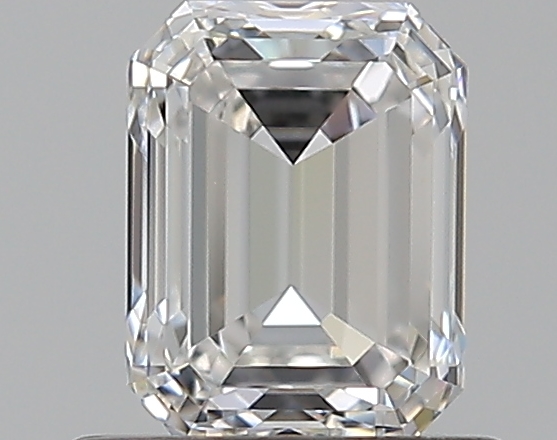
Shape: emerald
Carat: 0.72
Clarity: VVS2
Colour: F
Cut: VG
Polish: EX
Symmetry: VG
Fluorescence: N
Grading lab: GIA
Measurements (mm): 5.56 x 4.21 x 2.93